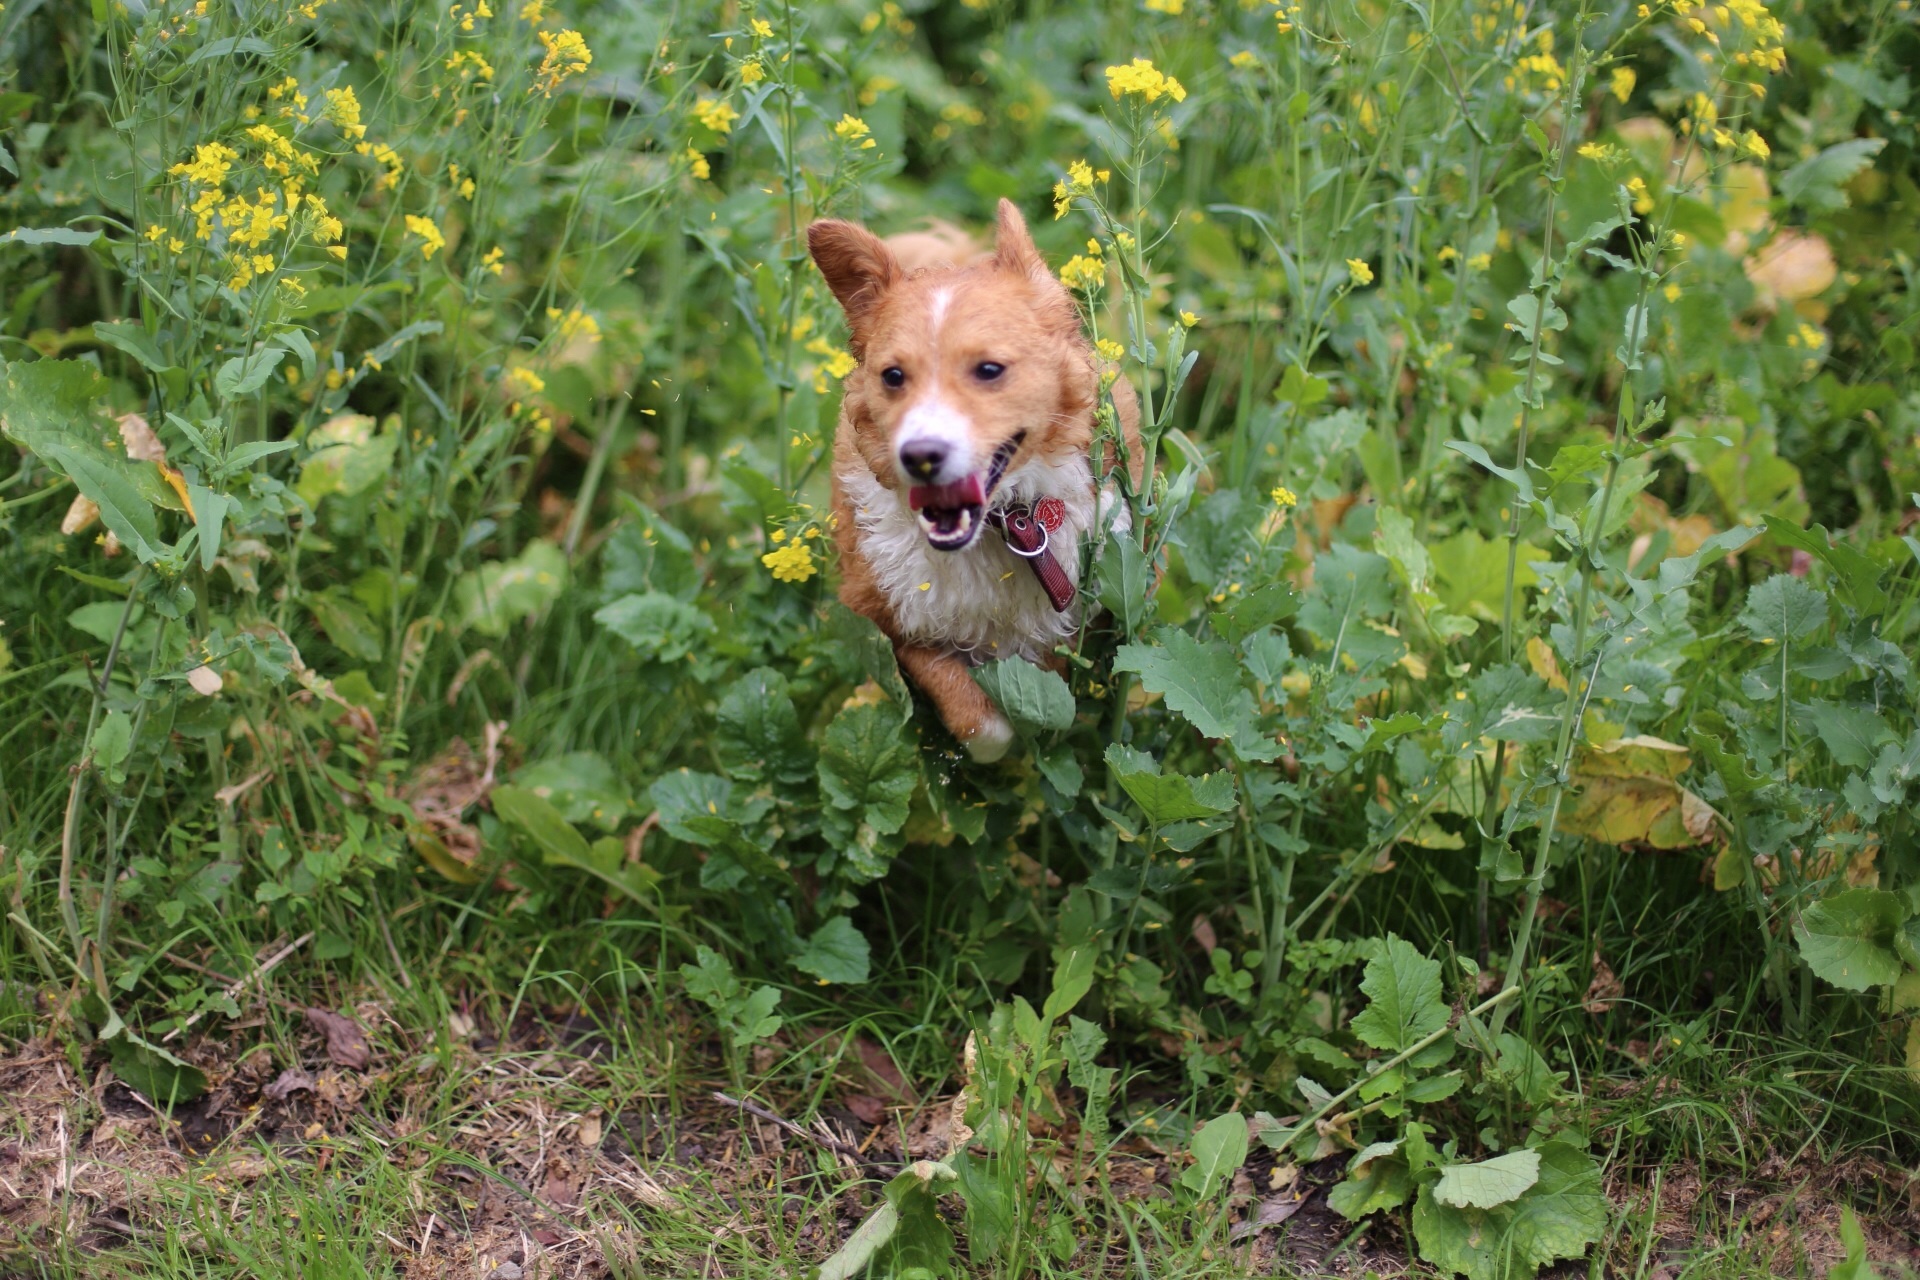
lawn, flower, dog, wildlife, mammal, fauna, animals, vertebrate, pumba, dog like mammal, dog breed group